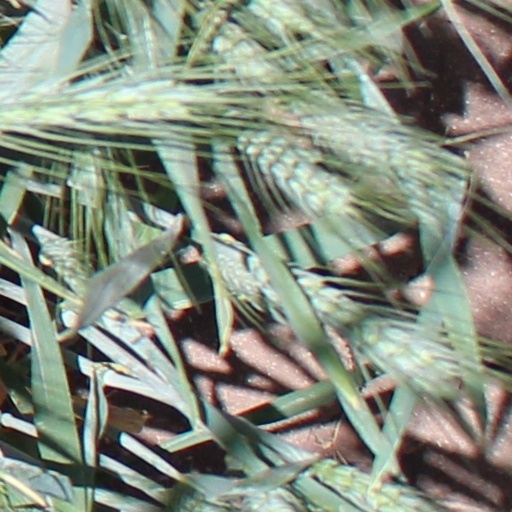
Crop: wheat